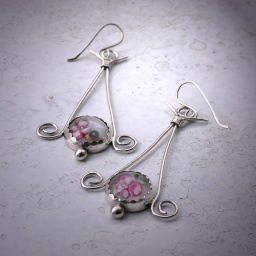
silver earrings with handmade glass stones featuring flowers by a czech glassmaker.